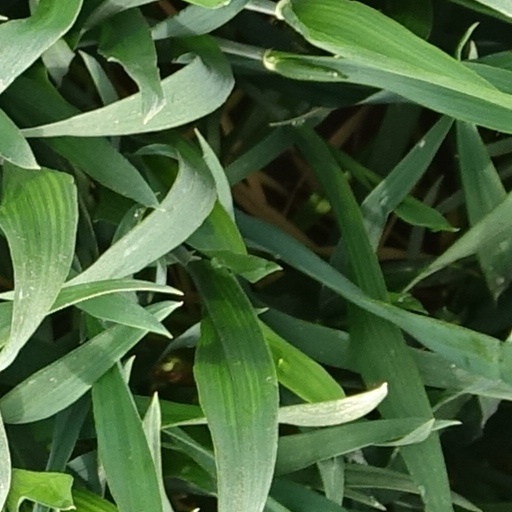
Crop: wheat